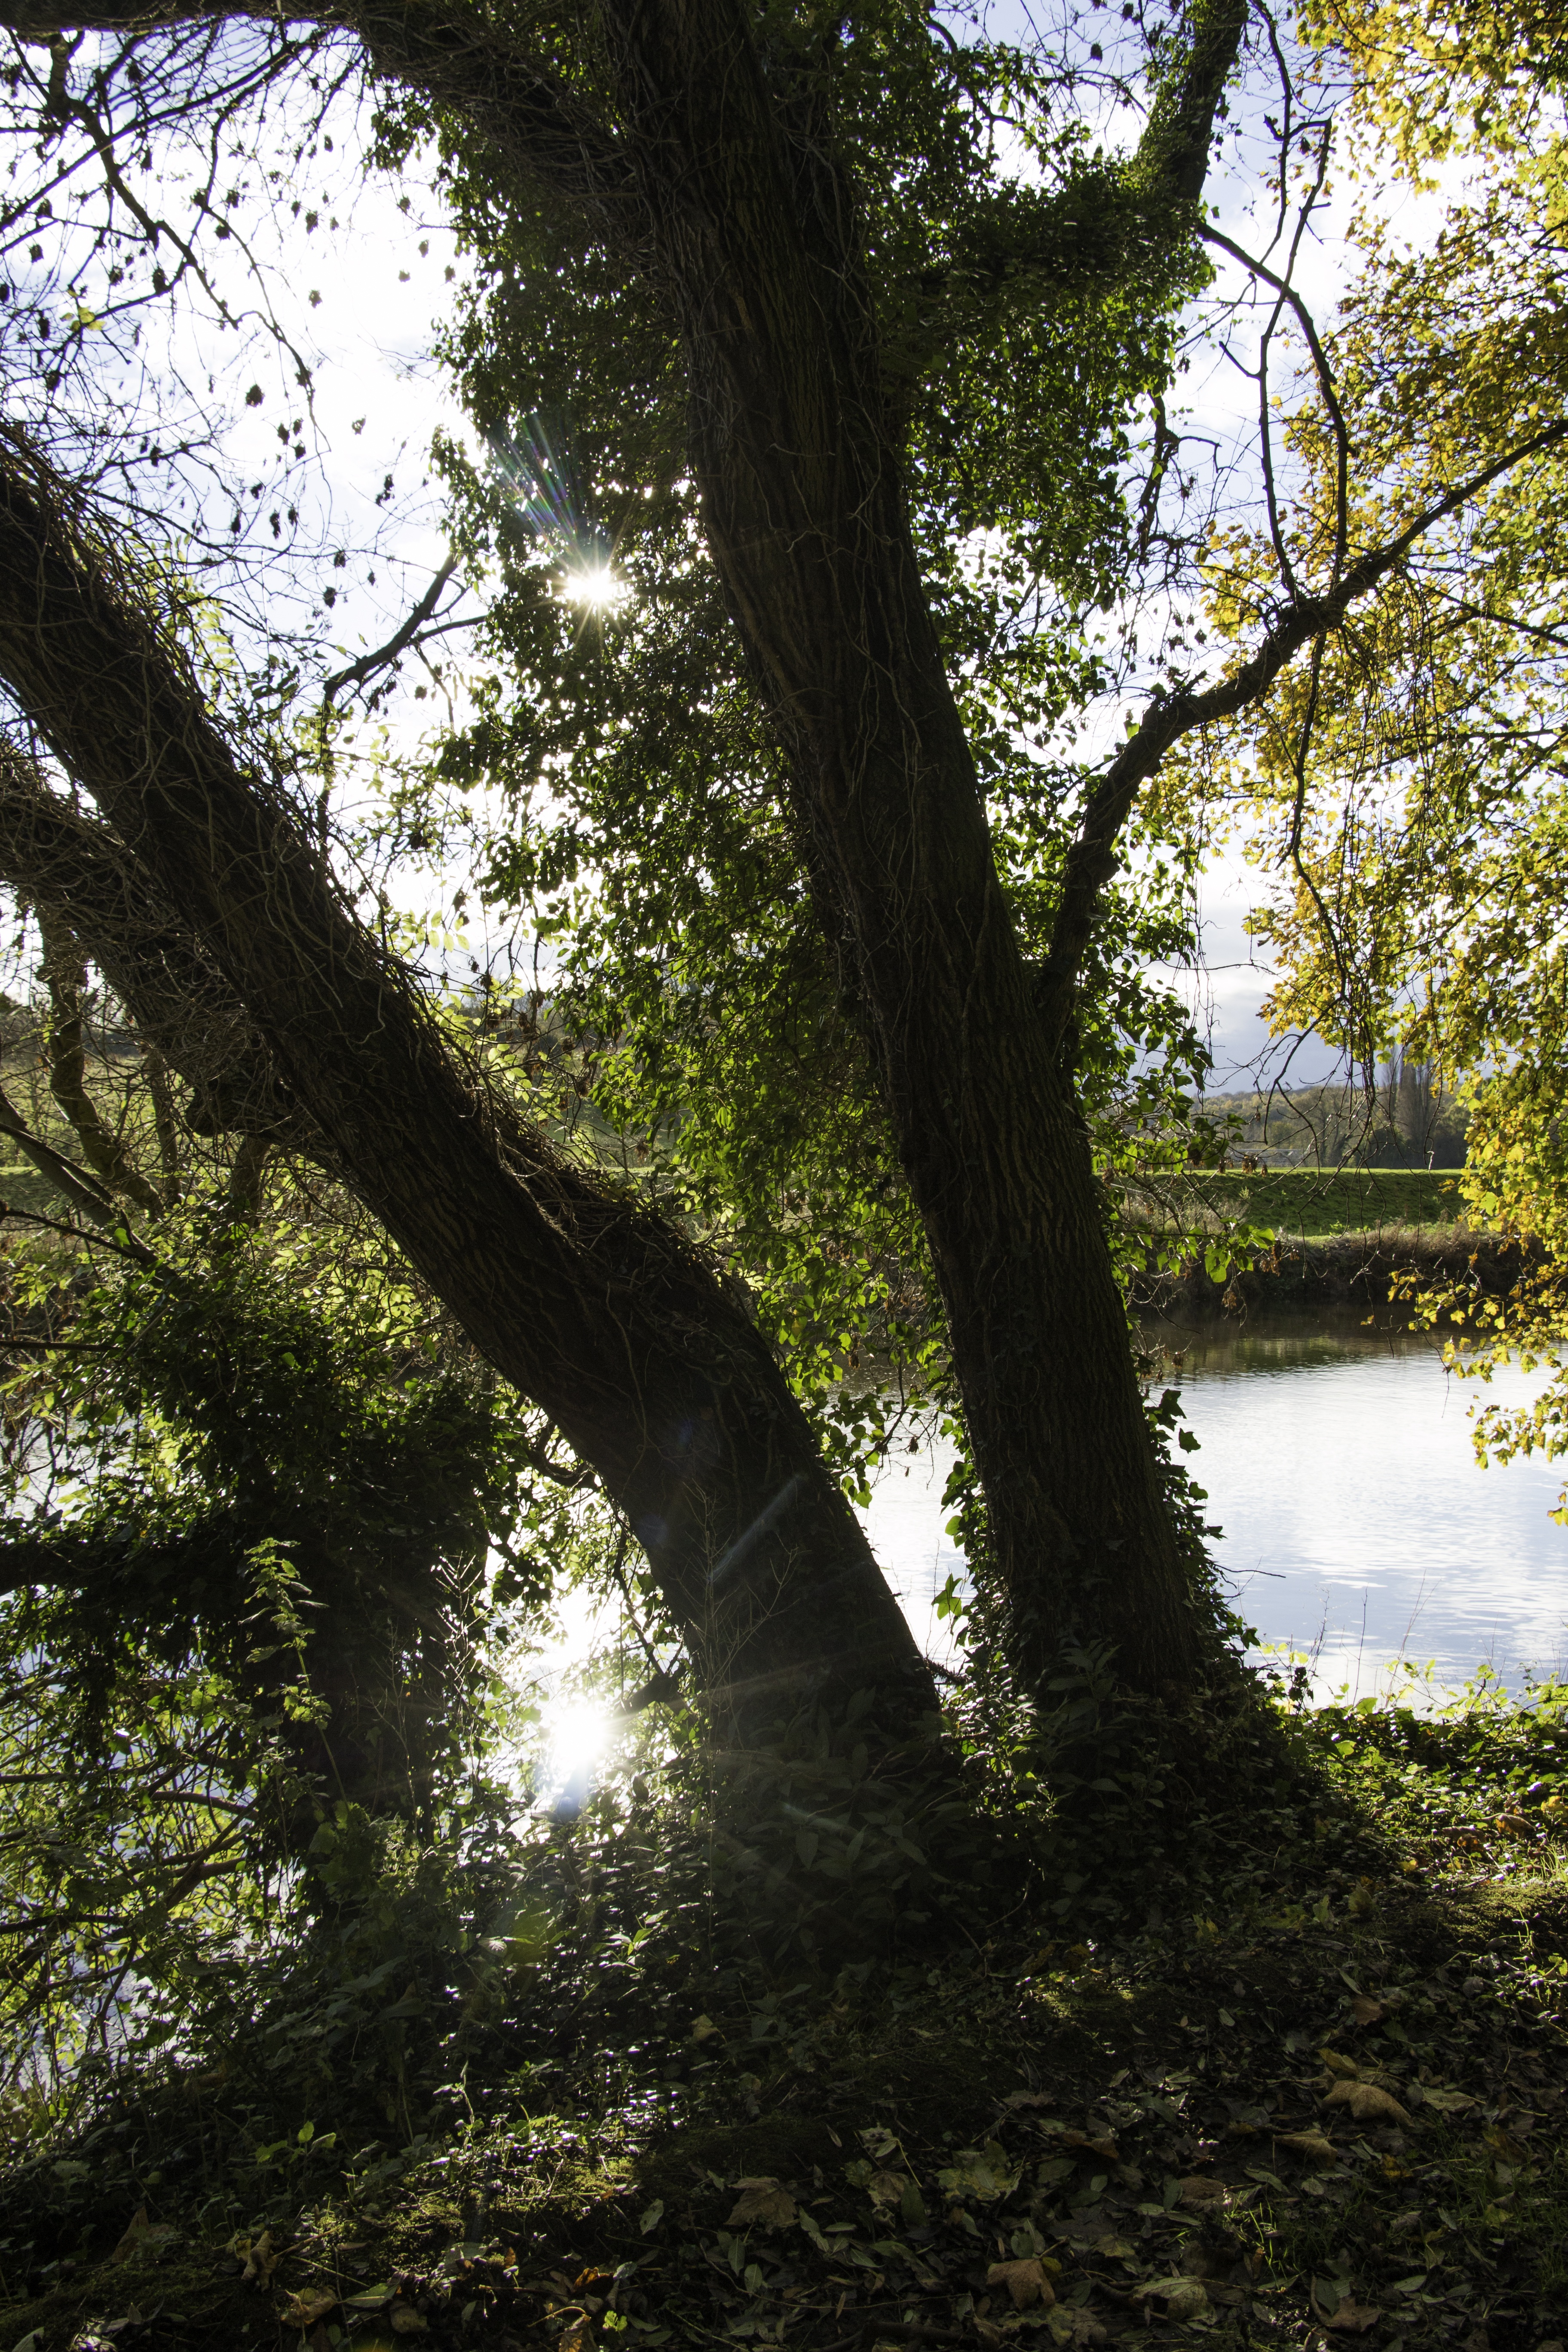
landscape, tree, nature, forest, outdoor, branch, plant, sunlight, leaf, fall, flower, river, foliage, green, natural, autumn, botany, flora, season, trees, seasonal, deciduous, woodland, habitat, autumnal, natural environment, woody plant